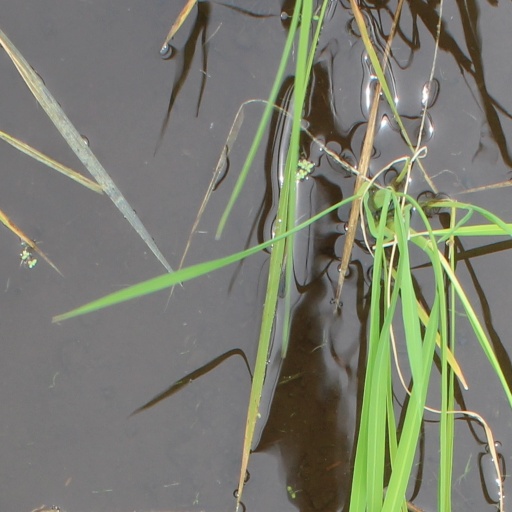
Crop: rice